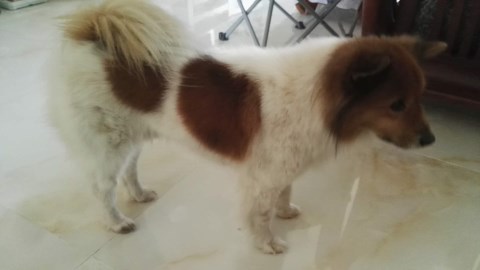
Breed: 3336-n000121-chinese_rural_dog